Provence

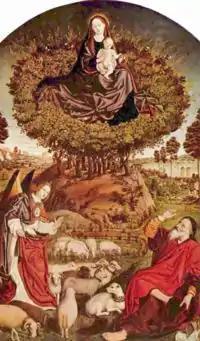
"Triptych of the Burning Bush", by Nicolas Froment, in Aix Cathedral (15th century)

The garrigue is the typical landscape of Provence; it is a type of low, soft-leaved scrubland or chaparral found on limestone soils around the Mediterranean Basin, generally near the seacoast, where the climate is moderate, but where there are annual summer drought conditions. Juniper and stunted holm oaks are the typical trees; aromatic lime-tolerant shrubs such as lavender, sage, rosemary, wild thyme and "Artemisia" are common garrigue plants. The open landscape of the garrigue is punctuated by dense thickets of Kermes oak.